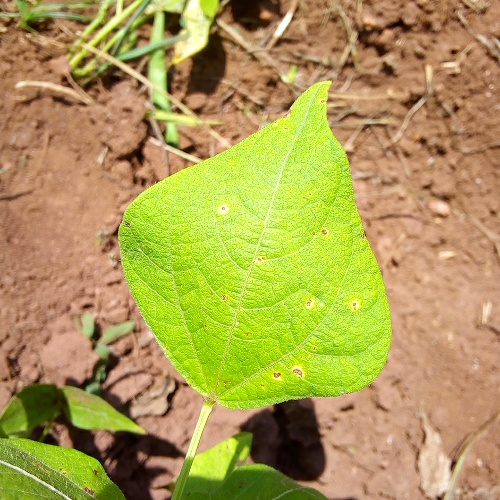
Leaf condition: bean_rust